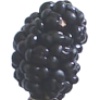
Label: Mulberry 1